Morrocoy National Park

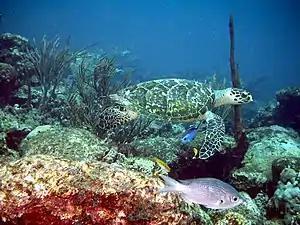
Reef fauna in the park

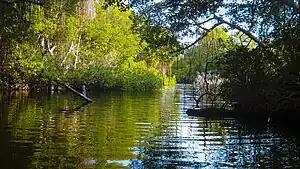
In the mangroves

The park is inhabited by about 266 species of birds, as reported by the Cuare Wildlife Refuge. Because Morrocoy National Park and Wildlife Refuge Cuare are located in the same geographic area, it is inferred that the avifauna has a similar composition. Some notable bird species are the osprey; vulnerable species such as American flamingo, tricolored heron and brown pelican; species whose preferred habitat is the mangrove such as neotropic cormorant, snowy egret, scaled piculet, orange-winged amazon and scarlet ibis; and species with restricted distribution such as the magnificent frigatebird.